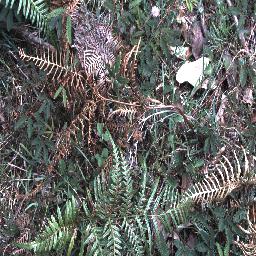
Label: negative